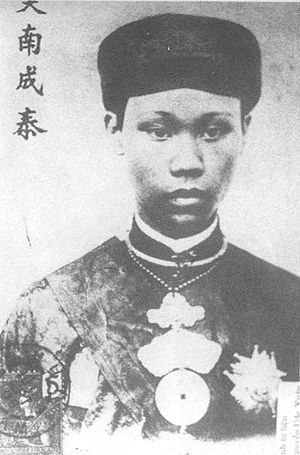
Thanh Thai
Thanh Thai
Thành Thái var i årene 1889 til 1907 kejser i Vietnam tilhørende Nguyễn-dynastiet. Han var født som prins Nguyễn Phúc Bửu Lân og var søn af kejser Dục Đức.